4-8-0

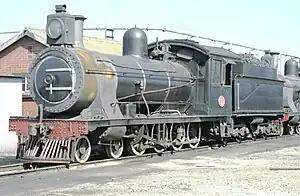
IMR 7th Class, SAR Class 7B

Following a decision by the Cape Government Railways (CGR) to acquire eight-coupled goods locomotives, a complete design for such a locomotive was prepared at the Salt River works in Cape Town under the supervision of Locomotive Superintendent H.M. Beatty. This became the Cape 7th Class , the legendary locomotive that played a part in the construction of a large part of the railways into the interior of Africa south of the equator.